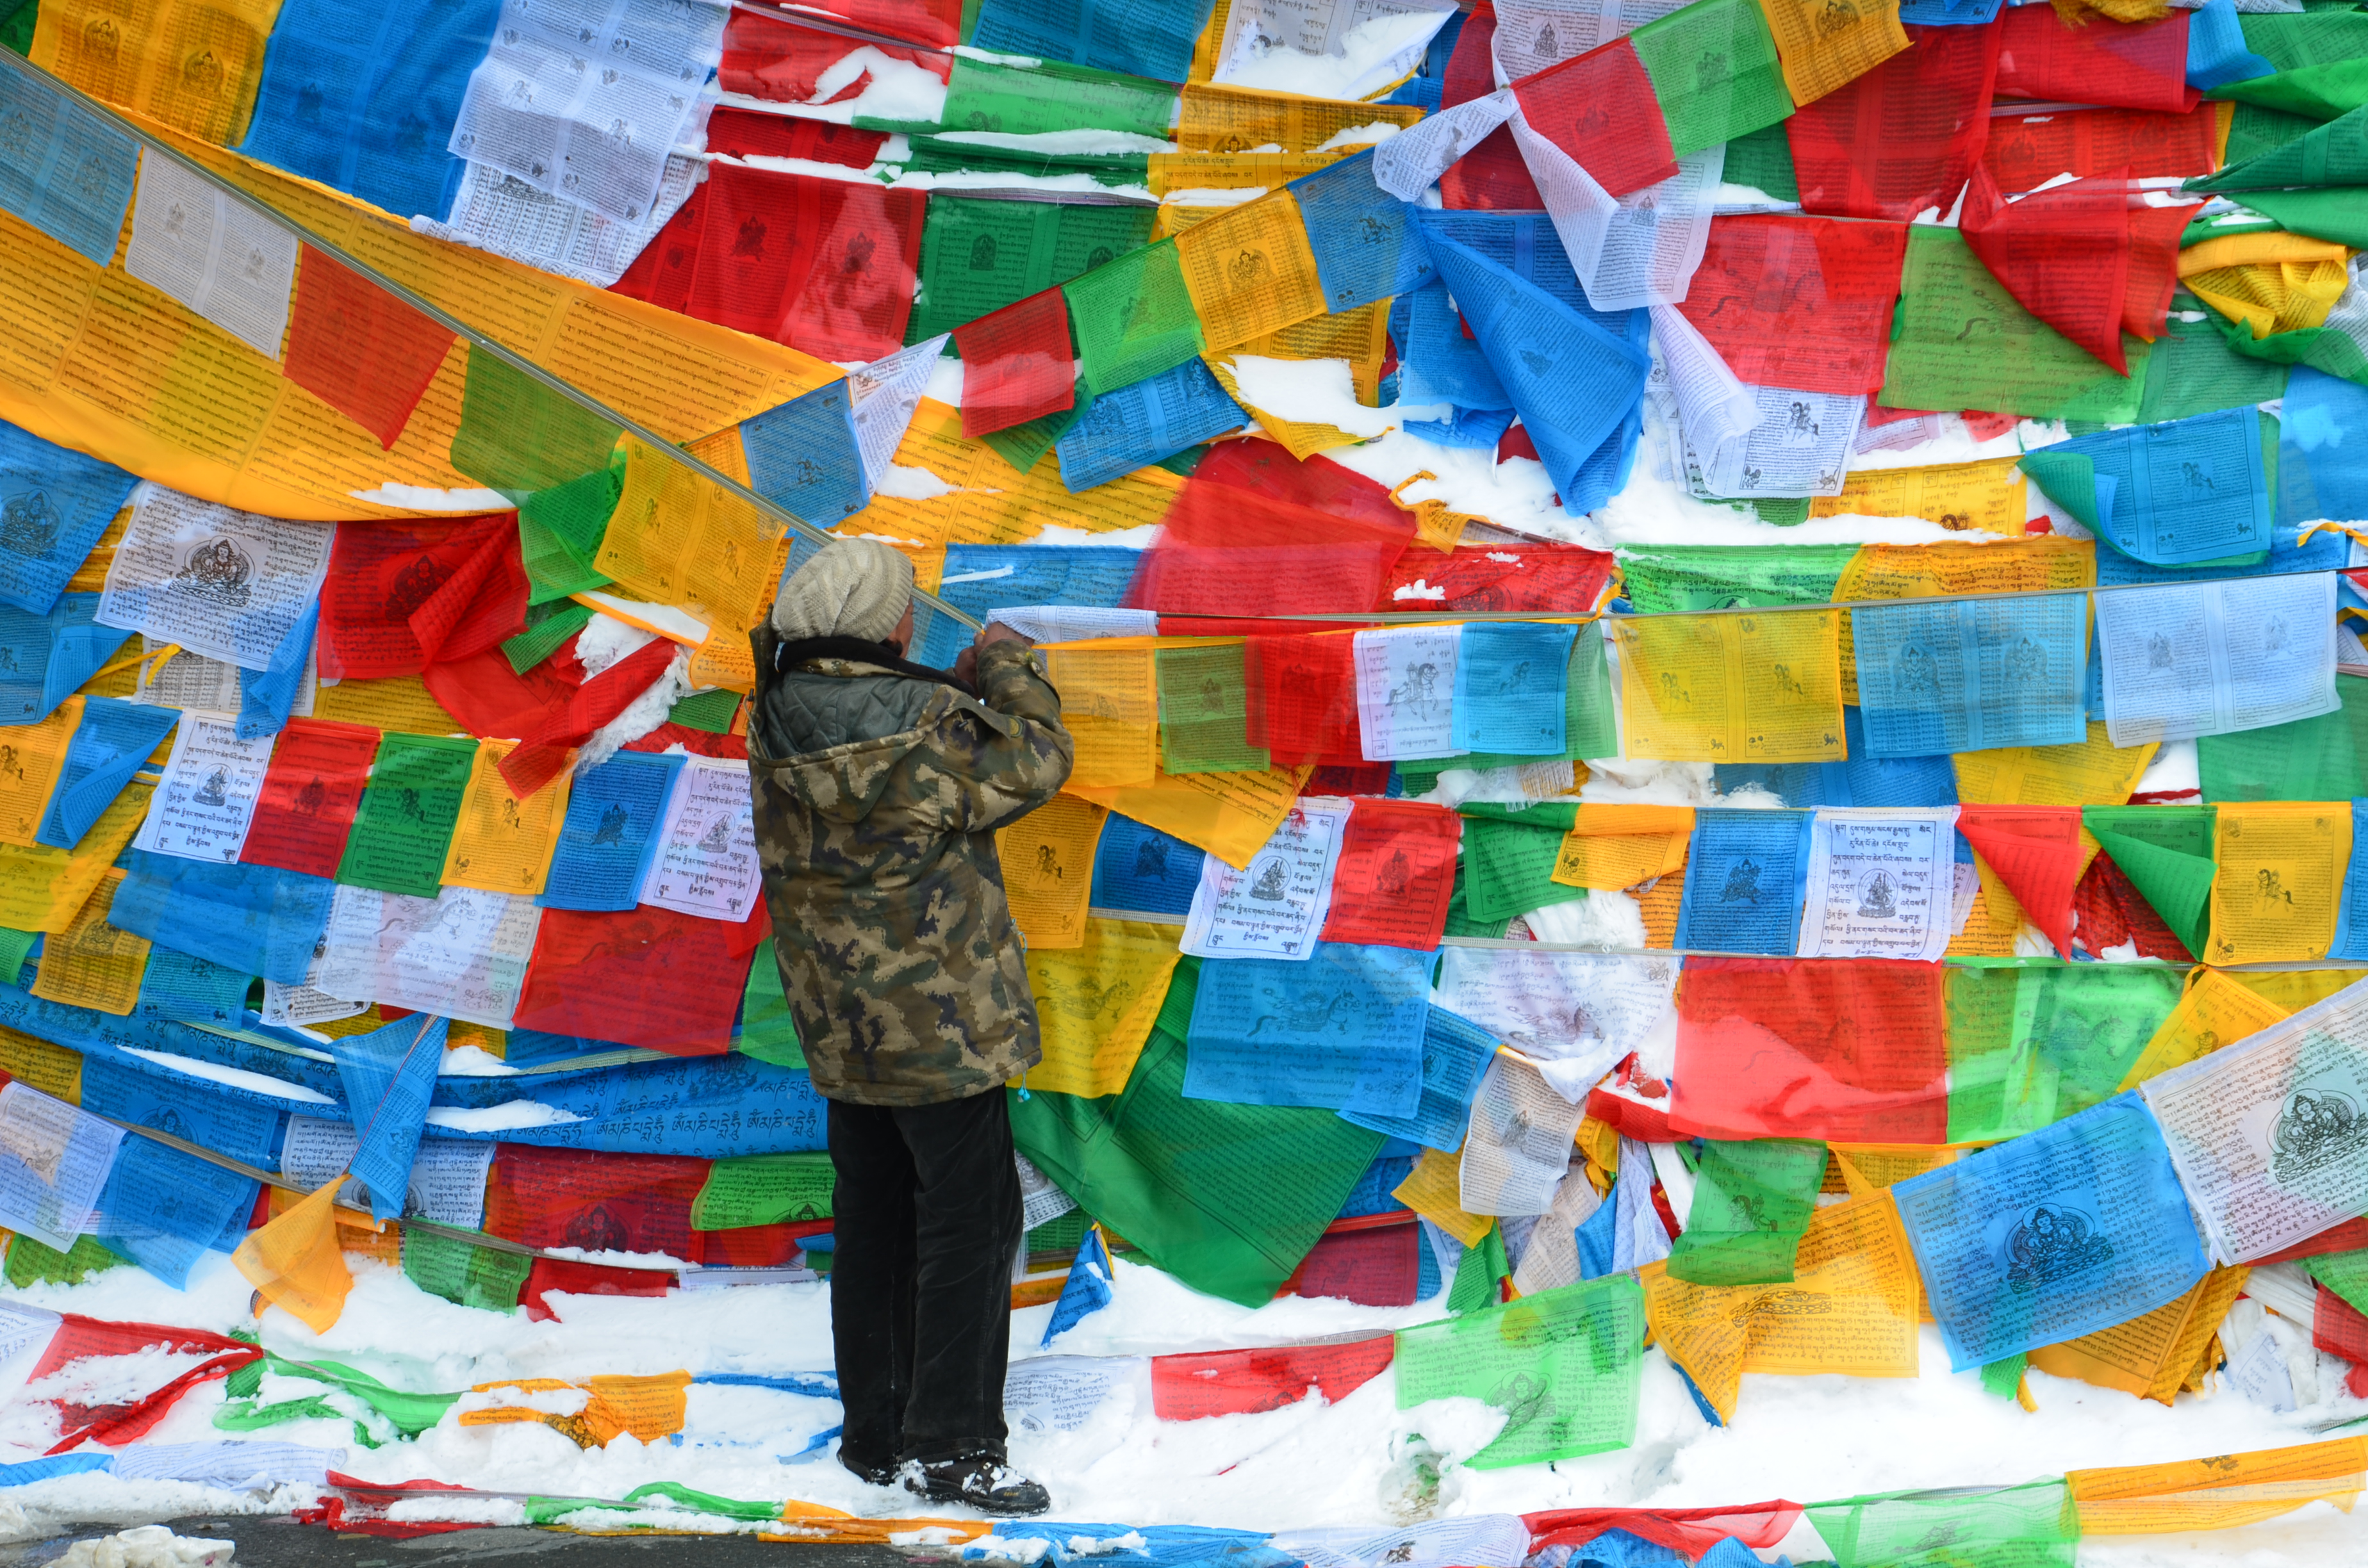
man, person, colourful, color, colorful, material, painting, textile, art, mural, collage, banners, motley, child art